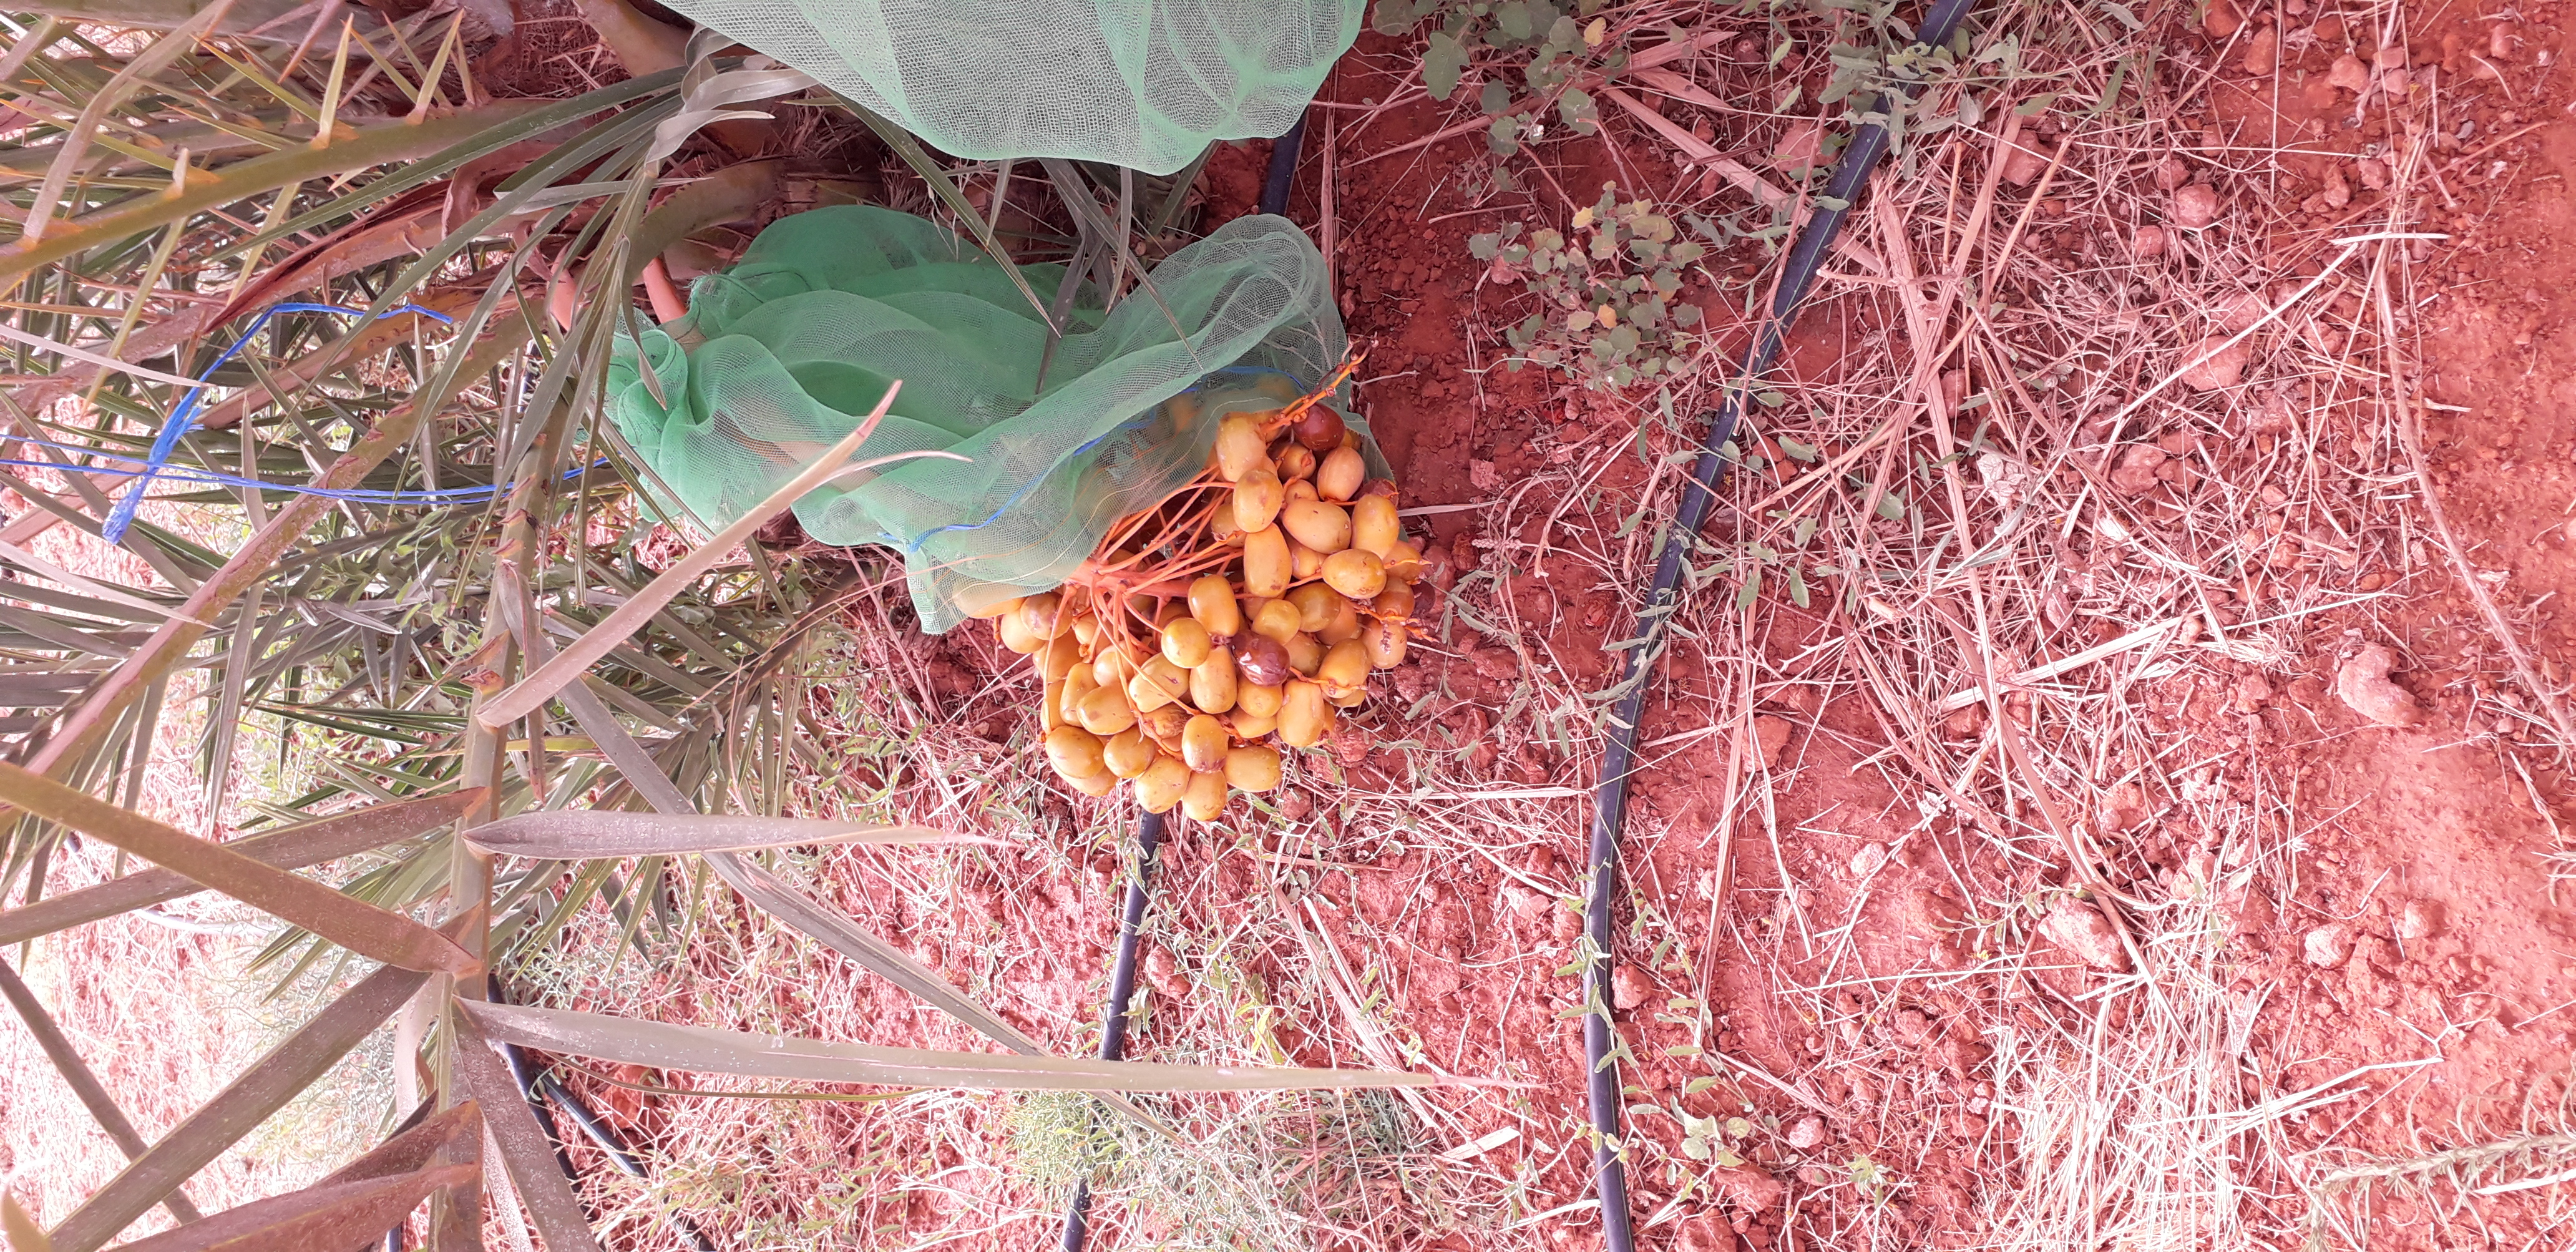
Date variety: Boufagous